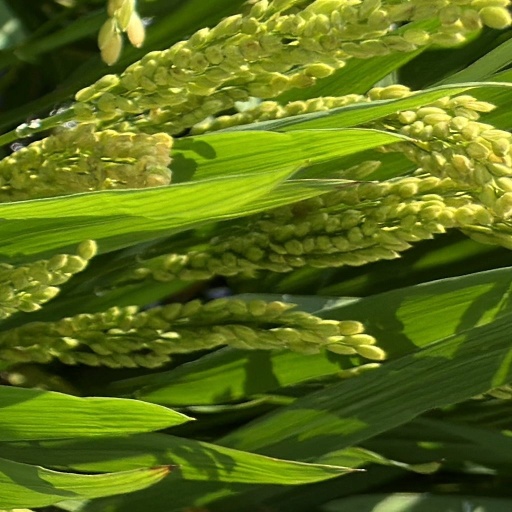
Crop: rice